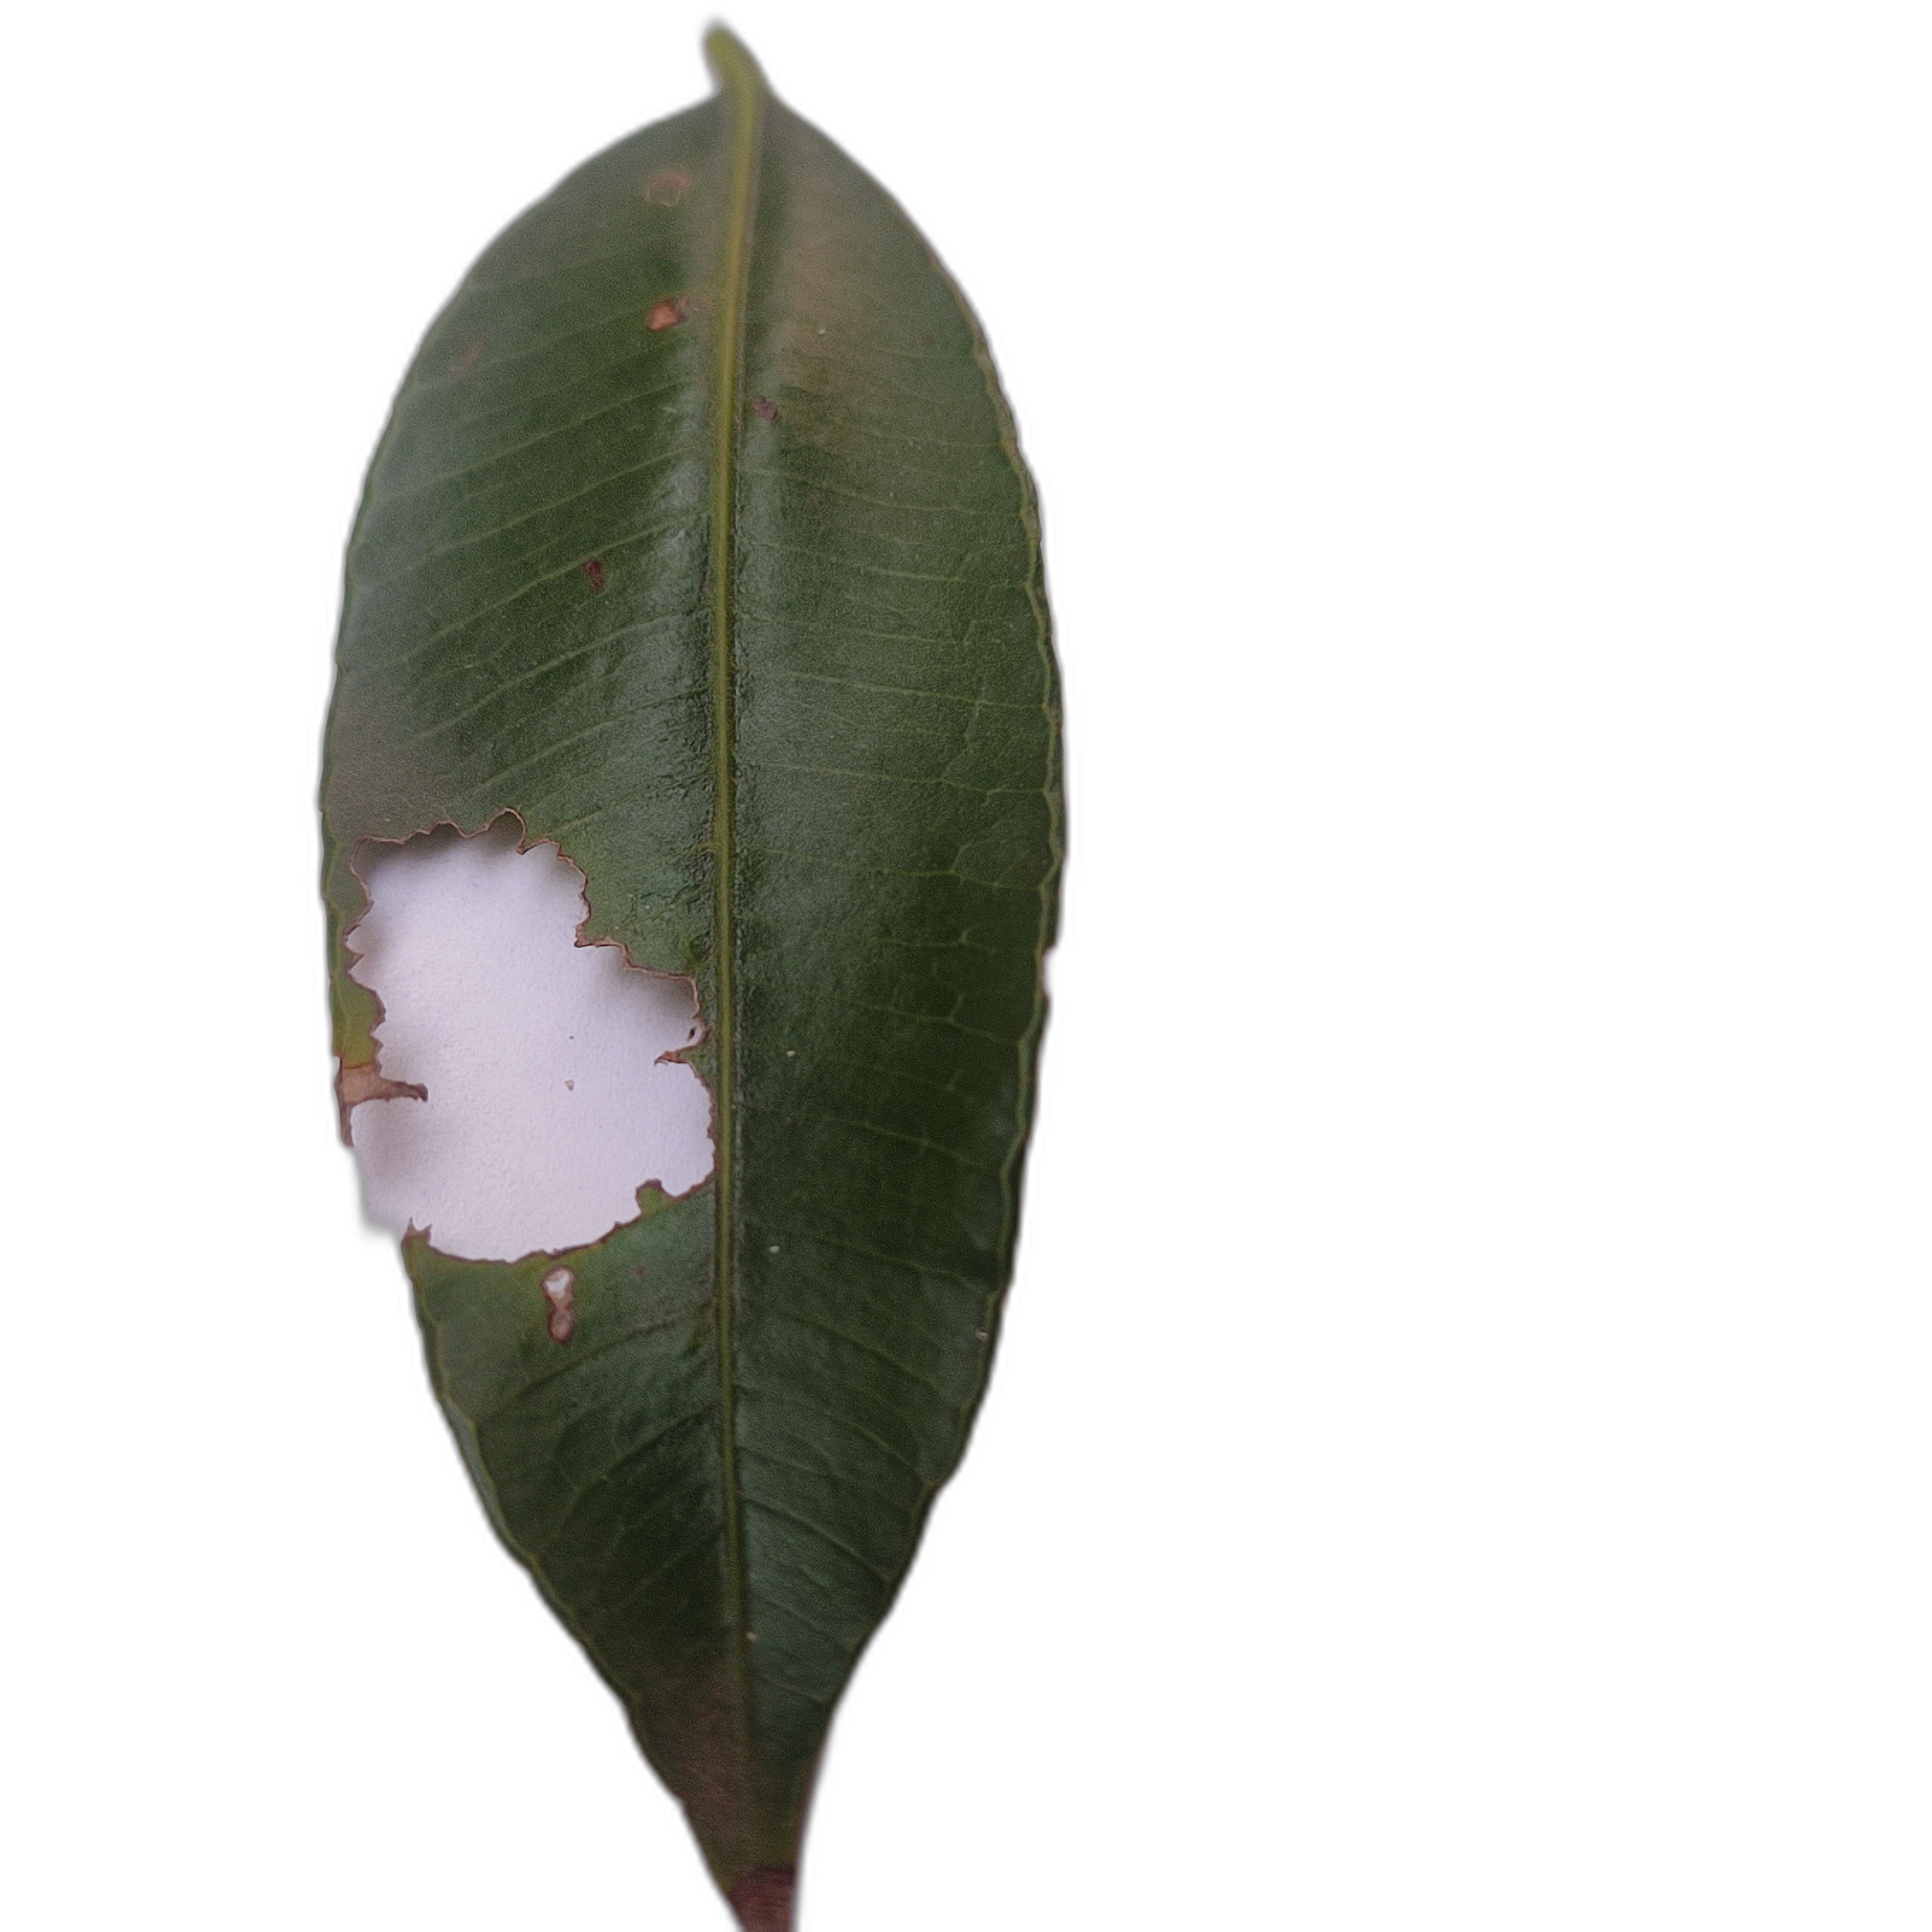
Label: not_healthy